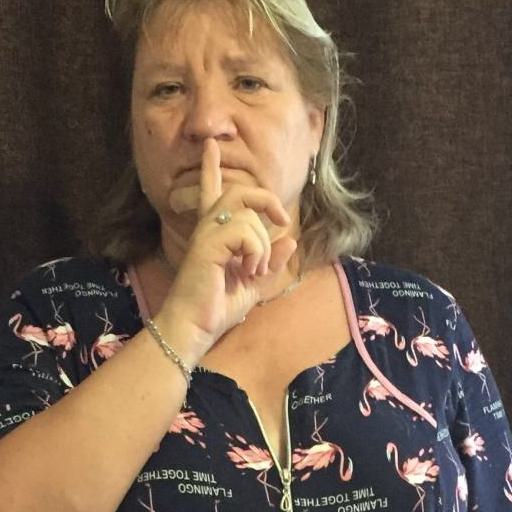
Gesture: mute